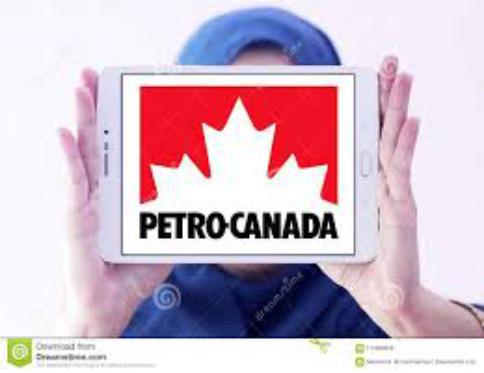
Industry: Transportation